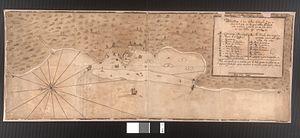
Cette carte manuscrite du XVIIe siècle est une des premières représentations de la ville et du port de Luanda, sur la côte de l'Angola. Fondée par les Portugais en 1575, Luanda est devenue le centre administratif de la domination portugaise en Angola en 1627, un an après que cette carte a été dressée. Le port de Luanda était également au centre de la traite d'esclaves angolaise, contrôlée par l'empire portugais. On considère que cette traite a fourni environ un quart de l'ensemble des esclaves africains envoyés aux Amériques.